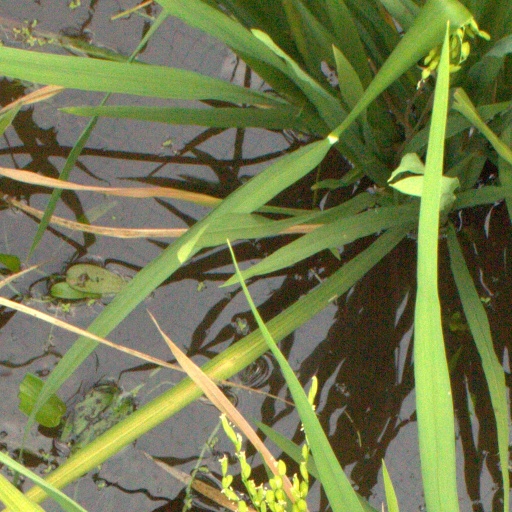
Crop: rice